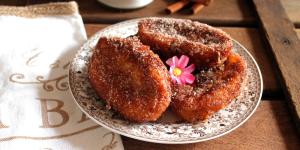
torrijas espanolas